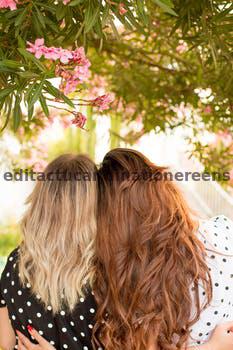
Label: Watermark